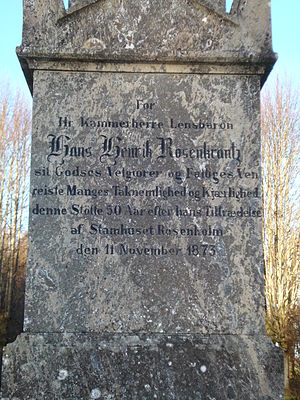
Hans Henrik Rosenkrantz
Teksten på mindesøjlen for Hans Henrik Rosenkrantz i Rosenholm Slotspark.
Hans Henrik lensbaron Rosenkrantz var en dansk kammerherre, hofjægermester og godsejer.